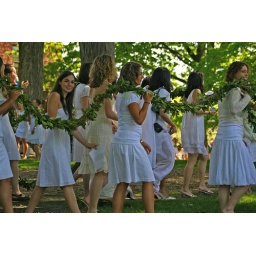
girls in white dresses carrying laurels